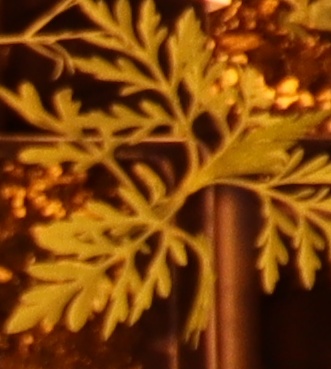
Label: Ragweed